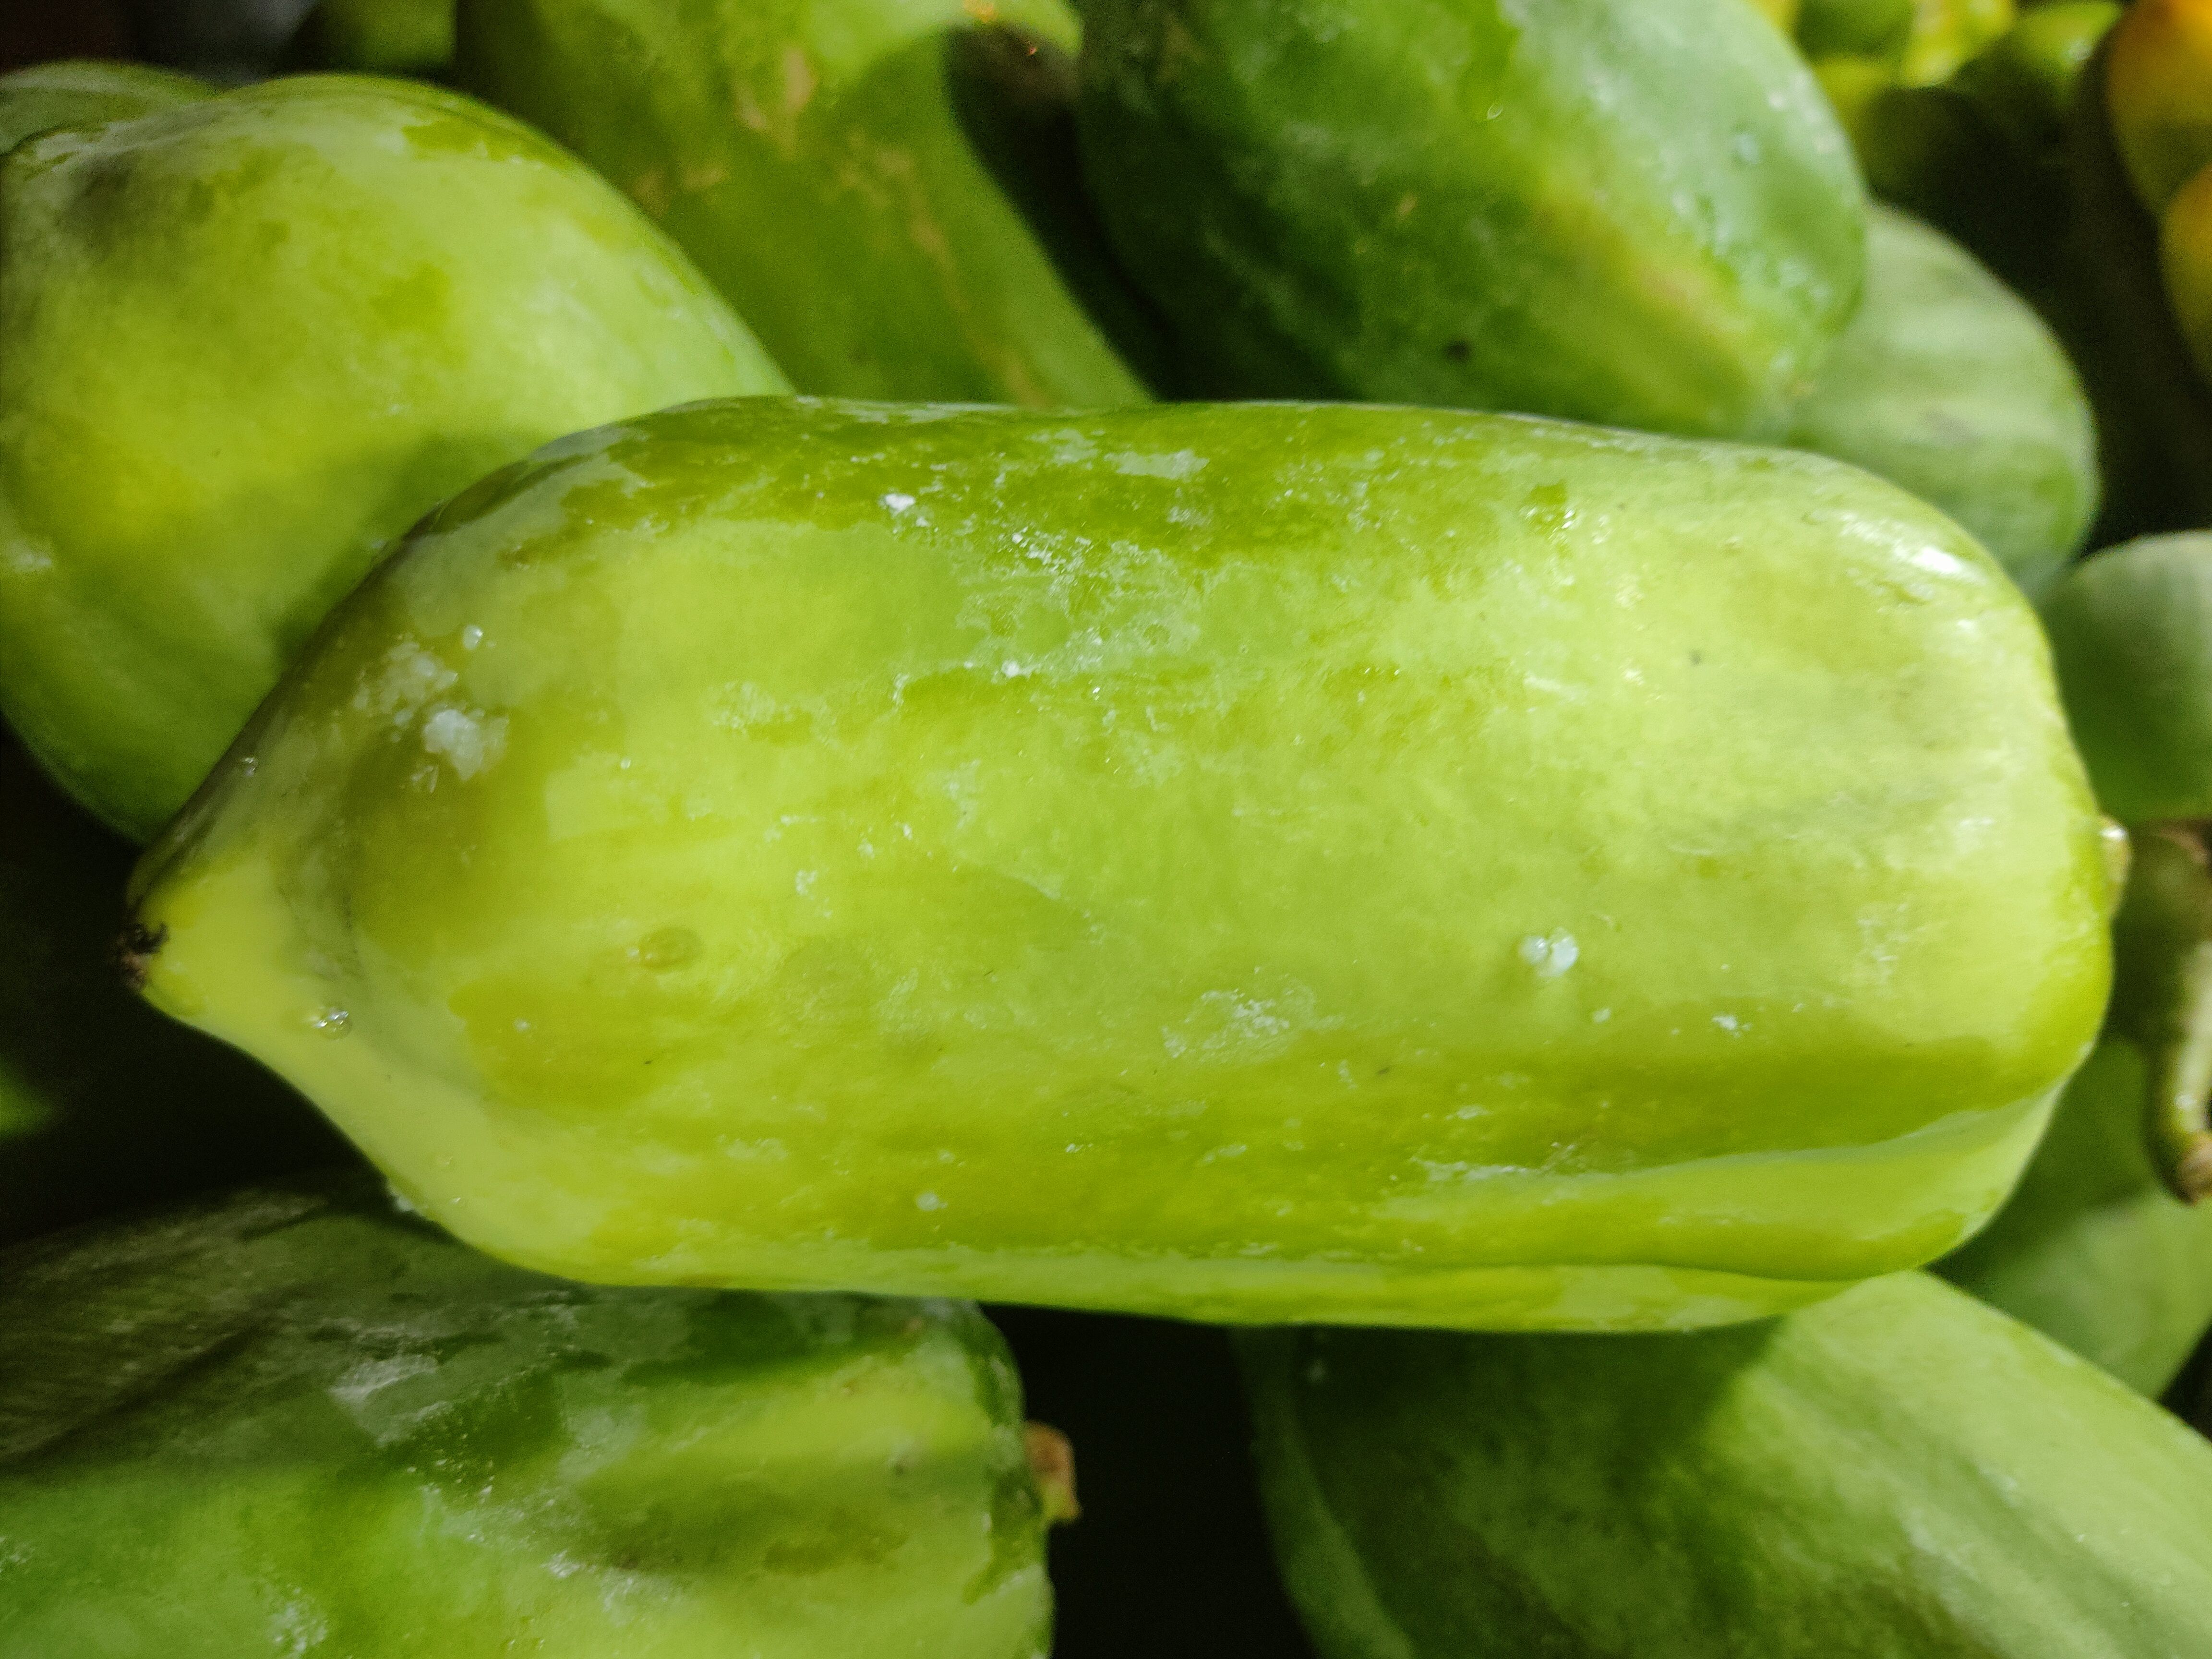
Label: Carica Papaya